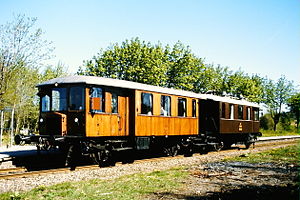
Gilleleje / Tranport og infrastruktur
LNJ M4 og DSB Mc651 i Gilleleje
Gilleleje ligger i Nordsjælland og er en fiskeriby med 6.596 indbyggere. Byen befinder sig i Gribskov Kommune og tilhører Region Hovedstaden.